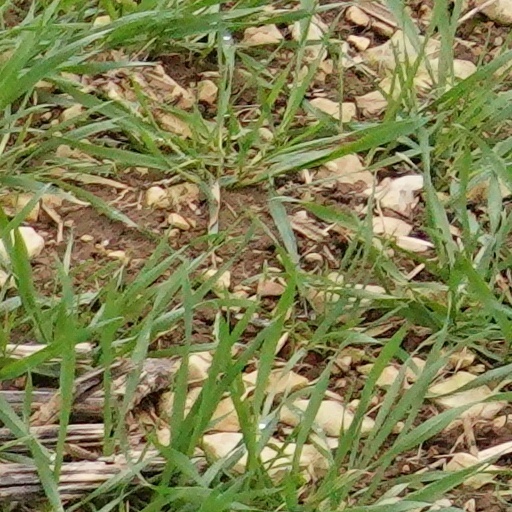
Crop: wheat